Marie Goslich

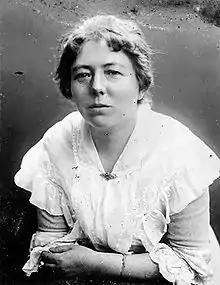
Marie Goslich

Marie Eva Elwine Goslich (24 February 1859 in Frankfurt (Oder) – 1936) was a German journalist, photographer and magazine editor. She is listed in the Berlin Residents Directory as "Writer and Editor" from 1902 to 1908 in Berlin W 57, Kurfürstenstraße 18, in 1909 she lived in Bülowstraße 59 and in 1910 in Berlin W 62 in Massenstraße 35. During the years 1907 to 1910, she was editor of the journal "Körperkultur" (Body Culture). In Potsdam, she became a member of the editorial board for the journal "Bote für die christliche Frauenwelt" (Messenger for Christian Women), published in the Foundation Publishing House by Pastor Theodor Hoppe (1846–1934), the founder of the Oberlinhauses. She also published in "Die Mark" (The Mark), an illustrated journal for tourism and local history. From 1916 to 1920, she was the responsible script manager for the "Bote für die deutsche Frauenwelt" (Messenger for German Women), as the "Bote für die christliche Frauenwelt" has been named since 1913.